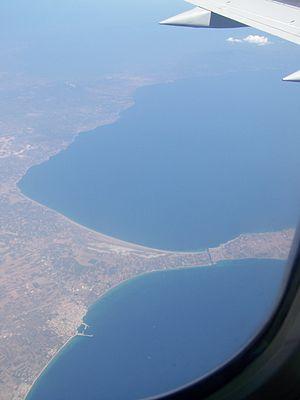
L'isthme reliant la presqu'ile de Kassandra à la Grèce vu d'un avion.